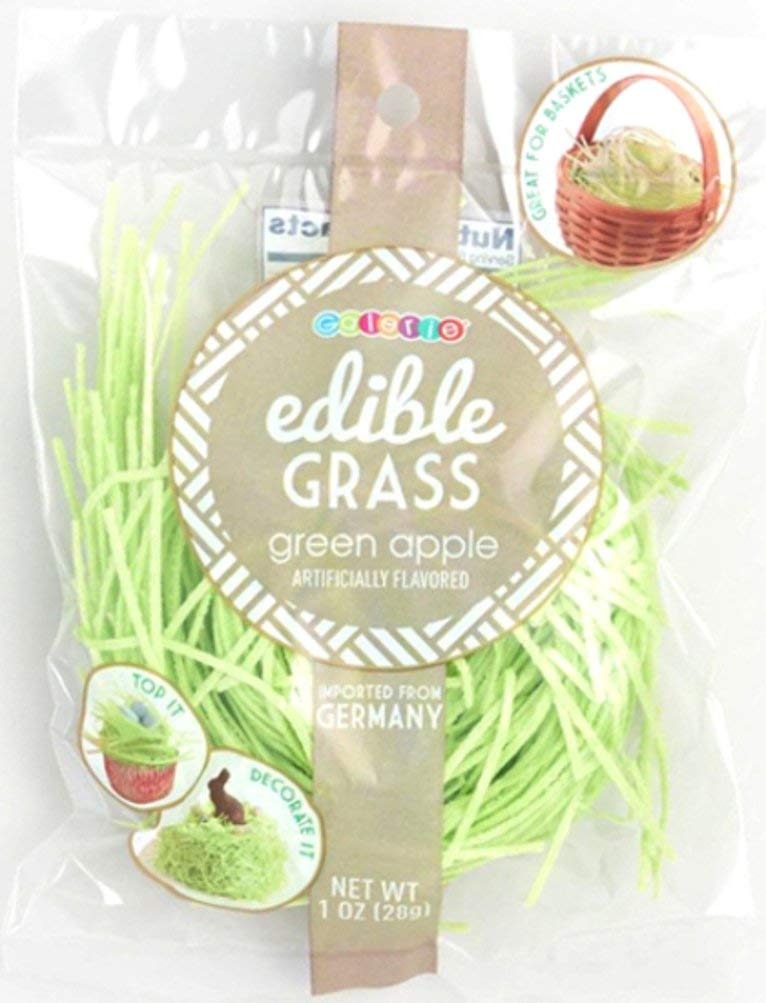
Item Name: Edible Easter Grass ~ 1 oz (Green Apple)
Bullet Point 1: The Perfect Thing To Decorate Your Easter Cupcakes and Cookies, it adds an extra bit of Easter flair.
Bullet Point 2: Add Edible Grass as a way to spice up Easter Baking fun with the family.
Bullet Point 3: Edible Grass is a perfect basket stuffer. It adds another delicious candy element to any Easter basket.
Bullet Point 4: This order comes with 1 Ounce of Green Apple Edible Grass
Product Description: The Perfect Thing To Decorate Your Easter Cupcakes and Cookies, it adds an extra bit of Easter flair. Add Edible Grass as a way to spice up Easter Baking fun with the family. Edible Grass is a perfect basket stuffer. It adds another delicious candy element to any Easter basket. This order comes with 1 Ounce of Green Apple Edible Grass.
Value: 1.0
Unit: Ounce

Price: 5.145